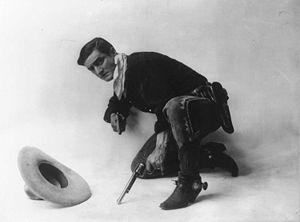
Le Conducteur de diligence et la jeune fille est un court métrage muet américain, réalisé et interprété par Tom Mix, sorti en 1915.